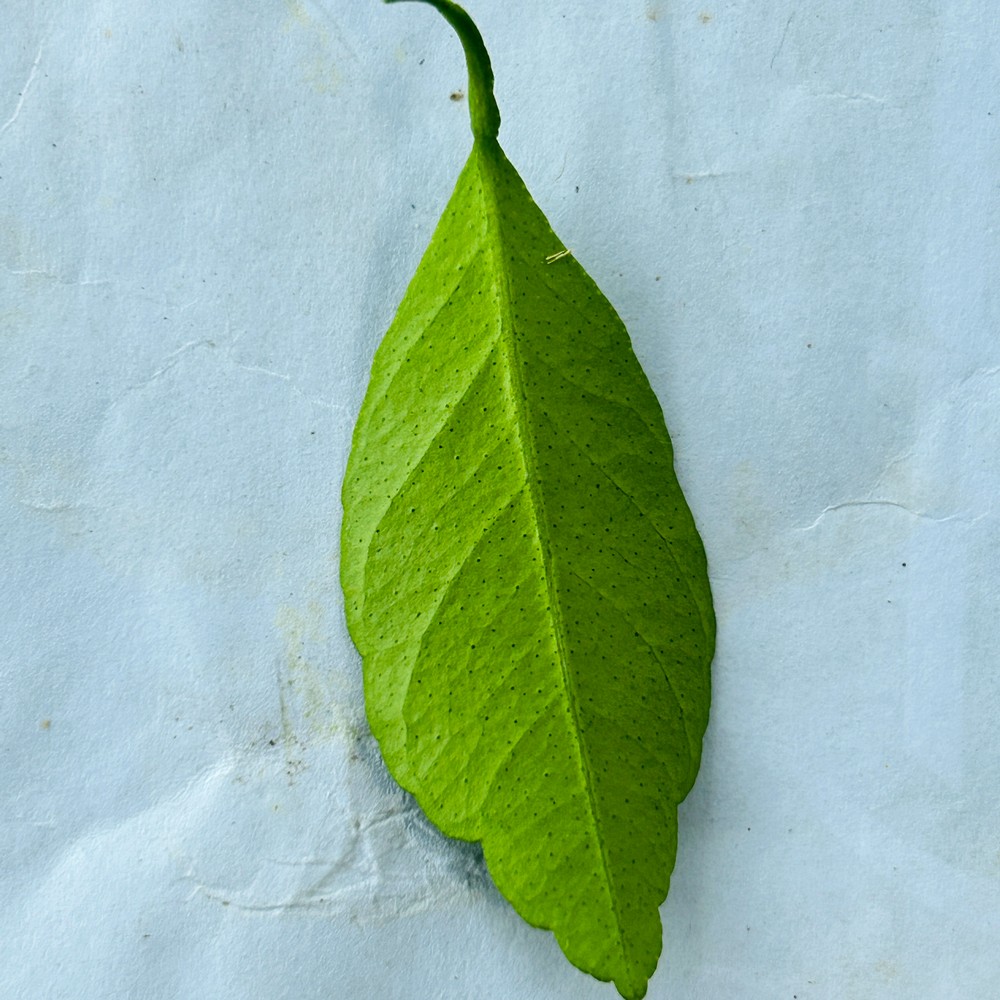
Label: Healthy Leaf